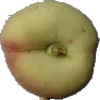
Label: peach_flat